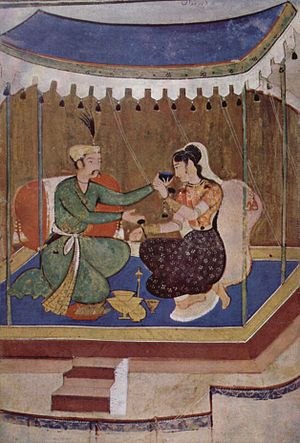
Malerkunst i Indien / Miniature / Mogul miniature, fra det 16. til 19. århundrede
Mogul miniature fra  17. århundrede
Malerkunst i Indien, der først og fremmest er inspireret af religioner og styret af præcise tekster, giver praktisk taget kun lidt plads til kreativitet. Kunstens væsentlige formål er at fremme adgang til det guddommelige. Viden om de unikke kvaliteter i indisk kunst skabes gennem forståelsen af filosofisk tænkning, den rige kulturelle, sociale og religiøse historie samt gennem det politiske perspektiv af kunstværkerne.